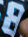
Number: 8